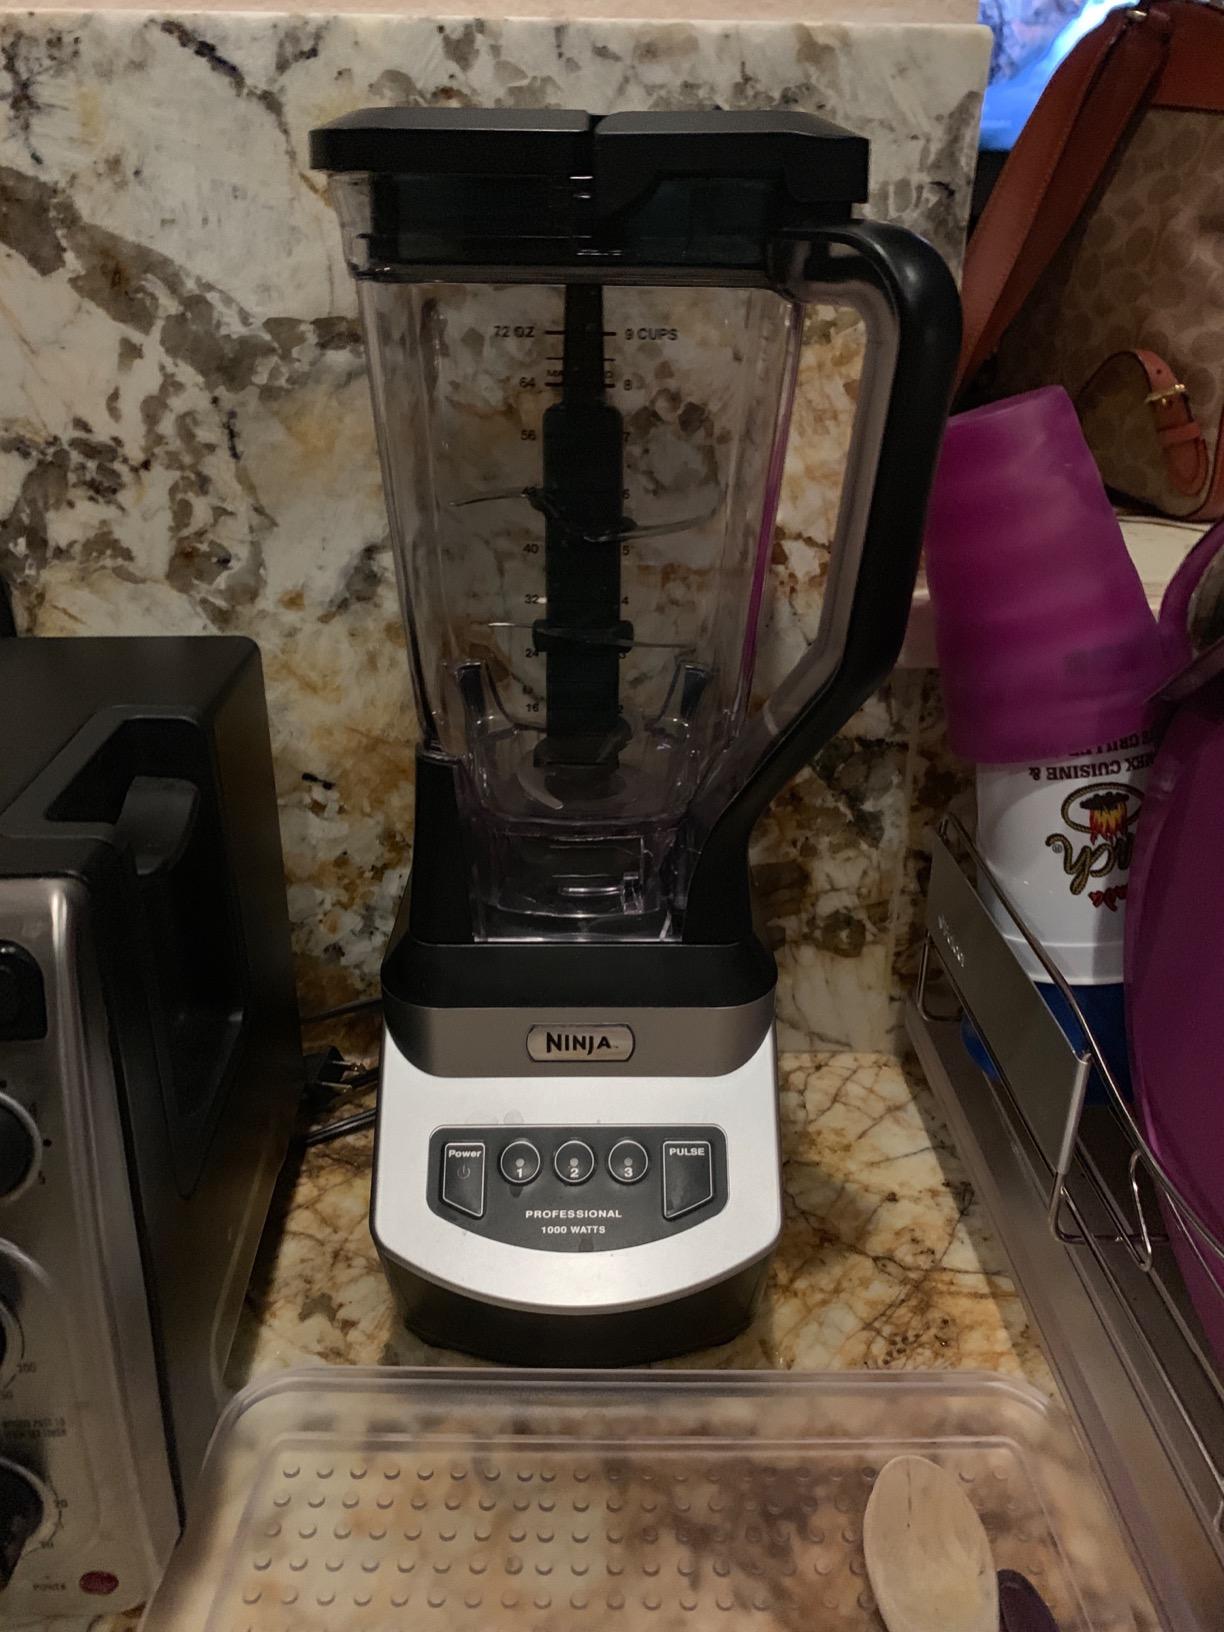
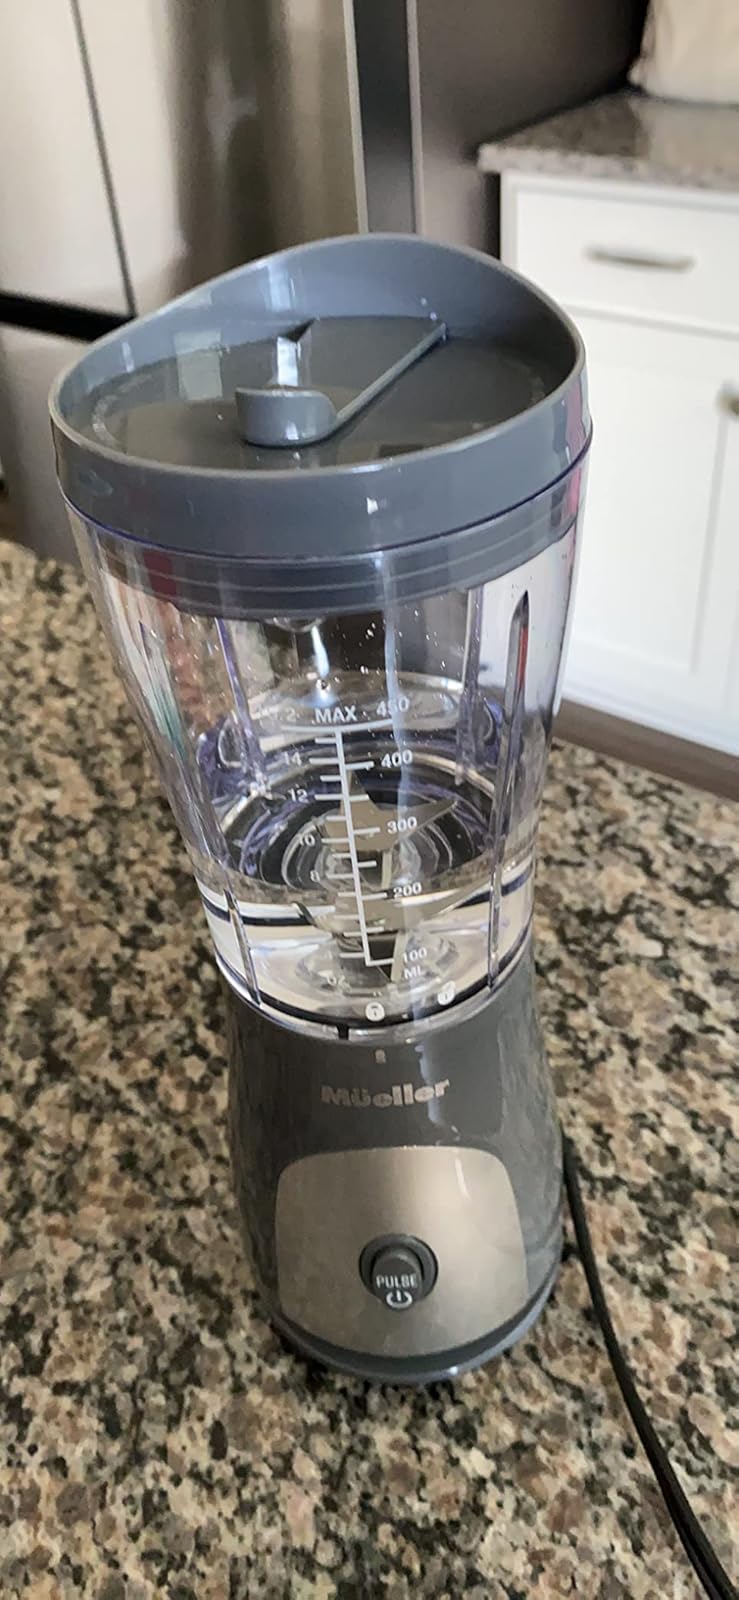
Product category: items_blender
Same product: no